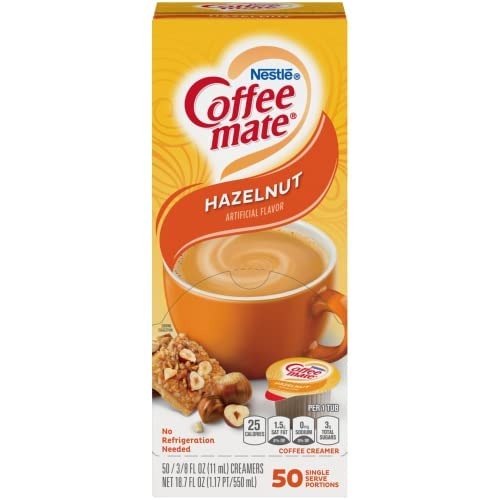
Item Name: 4COU Hazelnut Creamer.375oz, 50/Box
Value: nan
Unit: None

Price: 13.98